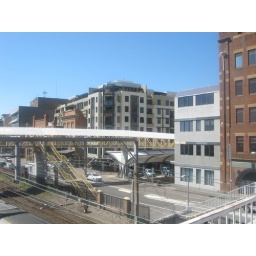
the walkway goes over market st and across to hunter street mall